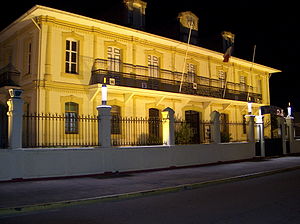
Cayenne
Rådhuset i Cayenne
Rådhuset i Cayenne
"Cayenne er Fransk Guyanas hovedstad. Byen er beliggende på en tidligere ø ved floden Cayennes udløb i Atlanterhavet. Byens motto er ""fert aurum industria"", som betyder ""arbejde bringer rigdom"".